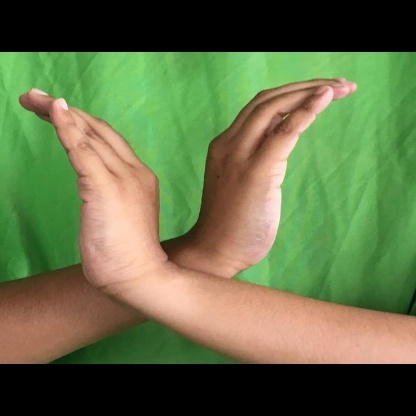
Mudra: Nagabandha